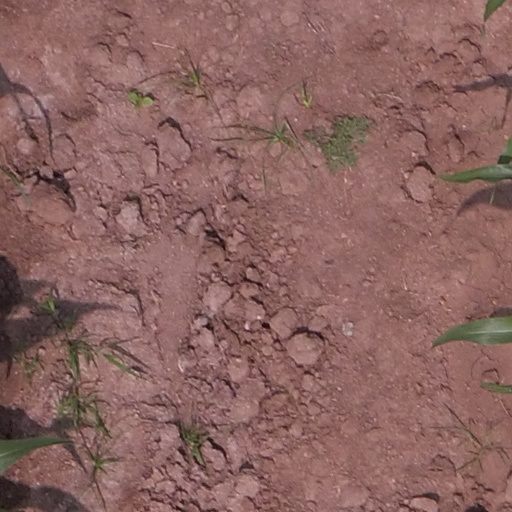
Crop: maize; corn